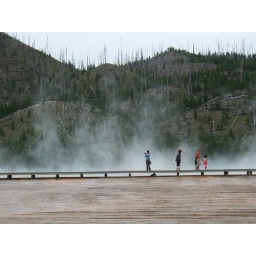
I like this view of the steamy springs, with the trees left from the forest fire in the background.